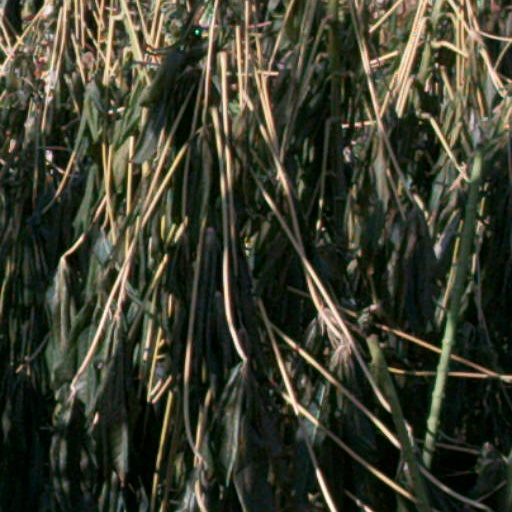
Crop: cassava